Eligor Models

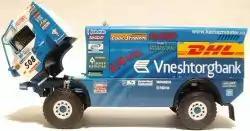
This Kamaz rally truck shows the company's later emphasis – car models are no longer produced.

Eligor began making diecast vehicles in much the same vein as Italian Brumm, Portuguese Vitesse or Italian RIO. Models were designed not for children, but with the adult hobbyist in mind. French vehicles from the 1930s to the 1960s were common in the Eligor line, such as Bugattis and Delages from the 1930s all the way up to Citroens, Peugeots, and some unique Panhards from the 1960s. Similar to Brumm and RIO models Eligors were frequently offered in 'top-up' and 'top-down' versions, but collecting promoter David Sinclair noted that early on some models like the 1928 Rolls-Royce and the 1930 Talbot apparently shared the same basic casting dies. This was very unlike the realism of RIO and Brumm, but Eligor greatly improved in quality and precision through the 1980s.